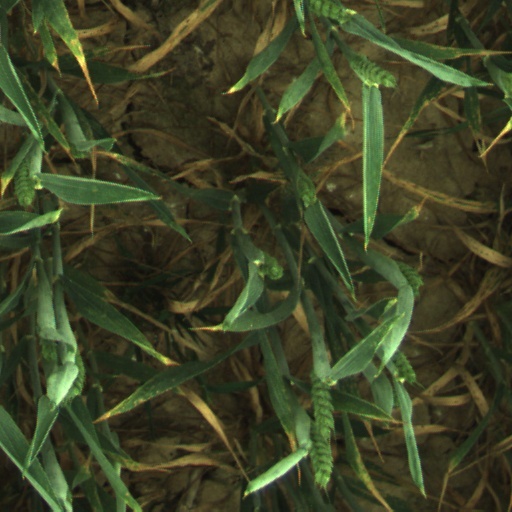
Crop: wheat